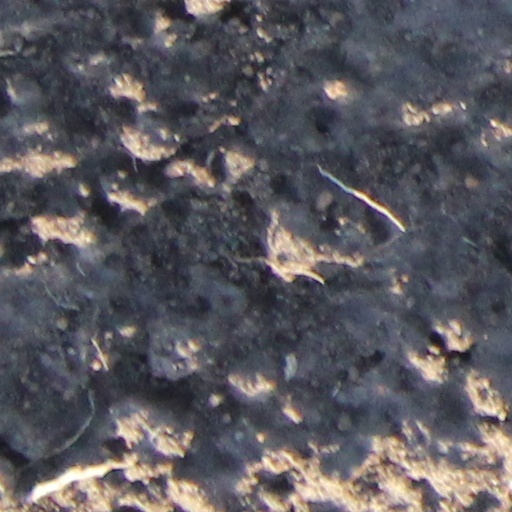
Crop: wheat